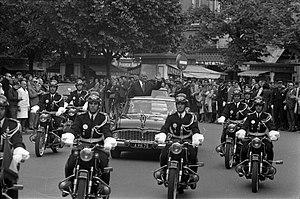
Allées du Président-Franklin-Roosevelt. 7 mai 1971. Vue du convoi présidentiel sur les allées à l'occasion du voyage de Georges Pompidou, Président de la république, à Toulouse.
Georges Pompidou, né le 5 juillet 1911 à Montboudif et mort le 2 avril 1974 à Paris, est un haut fonctionnaire et homme d'État français. Il est président de la République française du 20 juin 1969 au 2 avril 1974.